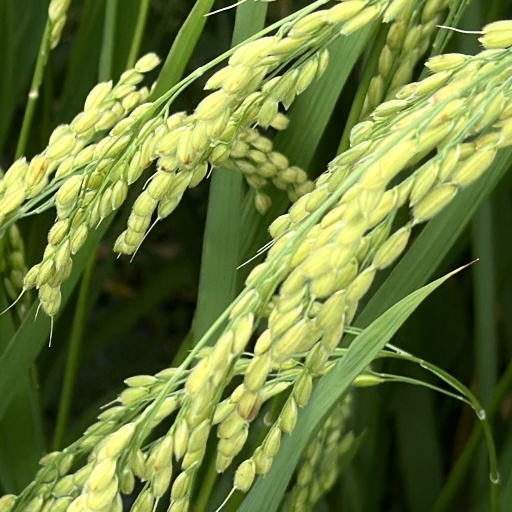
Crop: rice